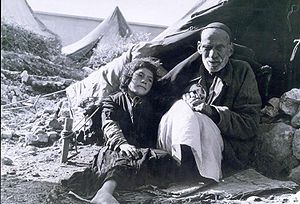
Palæstinensiske flygtninge
Palæstinensiske flygtninge under åben himmel 1948
Palæstinensiske flygtninge er individer, hovedsageligt arabere, som flygtede eller blev smidt ud med magt fra deres hjem i det britiske mandat-område under Den Arabisk-Israelske krig 1948. Betegnelsen opstod under den første Palæstinensiske Exodus, begyndelsen til den Arabisk-Israelske konflikt. UNRWA, FN's Nødhjælps- og Arbejdsagentur for palæstinensiske Flygtninge i Mellemøsten, definerer en palæstinensisk flygtning som: